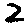
Label: 2